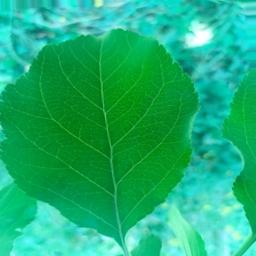
Label: Healthy